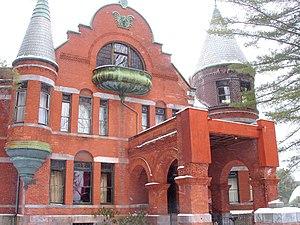
Proctor est une municipalité américaine située dans le comté de Rutland au Vermont.